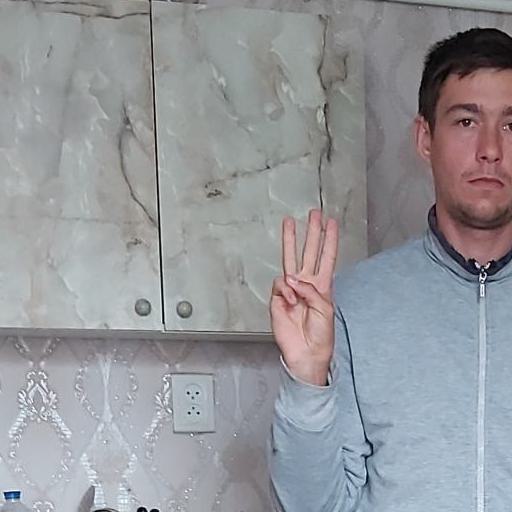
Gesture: three